Ladies vs Ricky Bahl

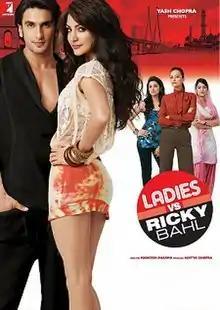
Theatrical release poster

Ladies vs Ricky Bahl is a 2011 Indian Hindi-language romantic crime comedy film directed by Maneesh Sharma and produced by Aditya Chopra under the banner of Yash Raj Films. The film stars Ranveer Singh, Anushka Sharma, Parineeti Chopra, Dipannita Sharma, and Aditi Sharma. Loosely inspired by the 2006 American film "John Tucker Must Die", the adapted screenplay was written by Devika Bhagat, with dialogues by Habib Faisal. The film follows a group of women who team up to exact revenge on Ricky Bahl, a smooth-talking con artist who had deceived each of them under different identities.